Gadolinium(III) oxide

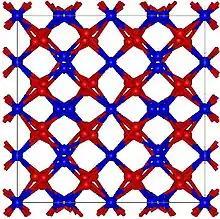
Cubic GdO

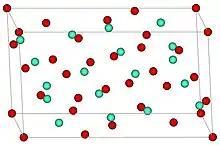
Monoclinic GdO (gadolinium atoms are green, oxygen atoms are red)

Gadolinium oxide adopts two structures. The cubic (cI80, Ia), No. 206) structure is similar to that of manganese(III) oxide and heavy trivalent lanthanide sesquioxides. The cubic structure features two types of gadolinium sites, each with a coordination number of 6 but with different coordination geometries. The second polymorph is monoclinic (Pearson symbol mS30, space group C2/m, No. 12). At room temperature, the cubic structure is more stable. The phase change to the monoclinic structure takes place at 1200 °C. Above 2100 °C to the melting point at 2420 °C, a hexagonal phase dominates.